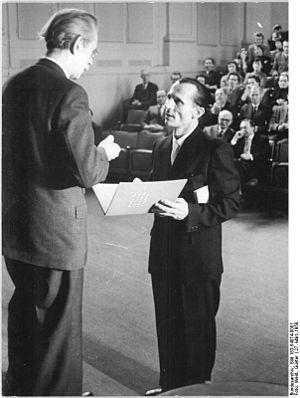
Le prix Heinrich-Mann est un prix littéraire annuel décerné en RDA à partir de 1953 par l'Académie des arts de Berlin, puis dans l'Allemagne réunifiée après 1990. En mémoire de l'écrivain allemand Heinrich Mann, le prix récompense des œuvres qui portent un regard critique sur la société. Il est accompagné d'une récompense de 8 000 euros. On trouve parmi les lauréats de nombreux grands noms de la littérature est-allemande.